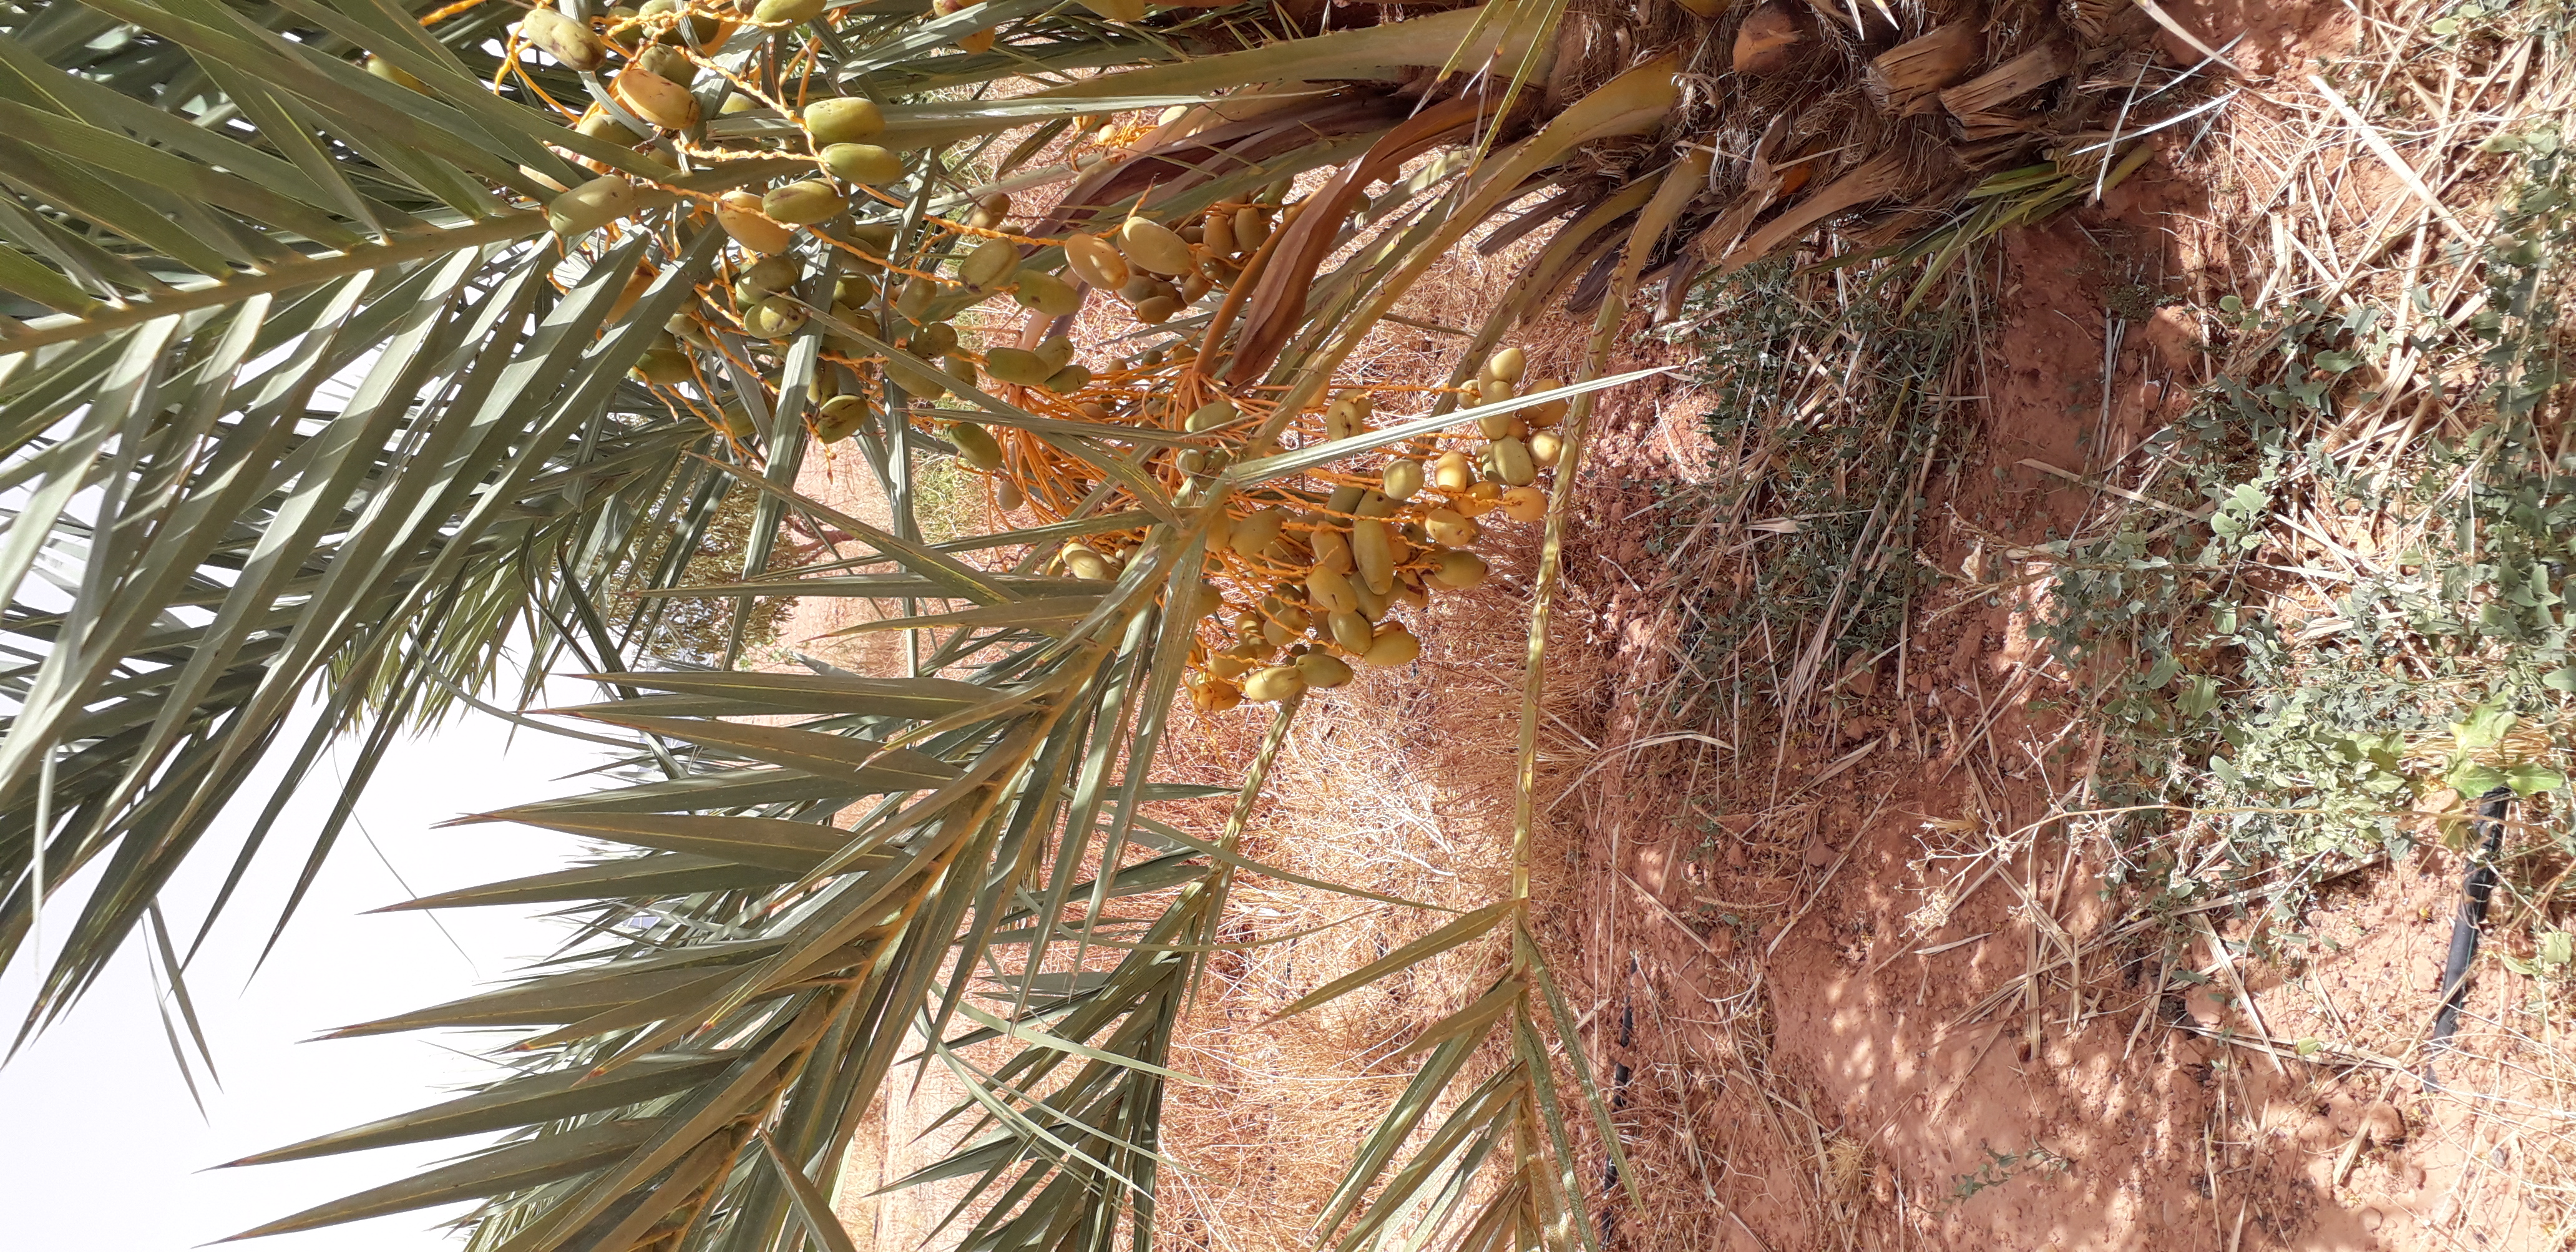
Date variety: Boumajhoul